Albert Decrais

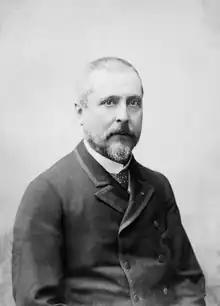
Decrais by Paul Boyer

Pierre Louis Albert Decrais (18 December 1838 – 27 February 1915) was a French lawyer, administrator, diplomat and politician who was a deputy from 1897 to 1903, then a senator from 1903 to 1915. He was Minister of the Colonies from 1899 to 1902. He supported the exploitation of the colonies by concessionary companies, and opposed the slave trade. During his term in office a volcanic eruption destroyed the city of Saint-Pierre, Martinique.